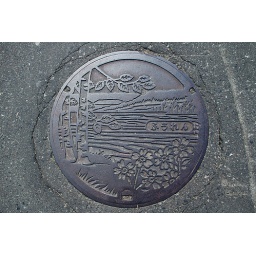
Furen, Nayoro.The symbol tree in Furen is a white birch. And the town has the lake, which is designed in this cover.